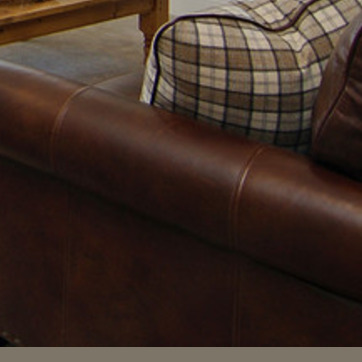
Material: leather